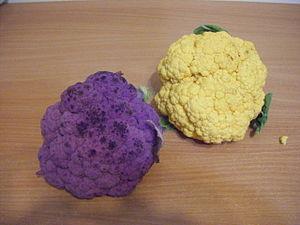
choux fleur coloré orange et violet